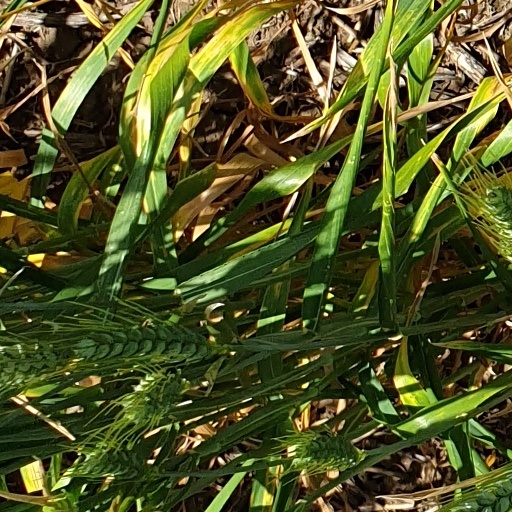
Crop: wheat